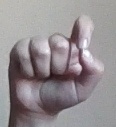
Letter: fa